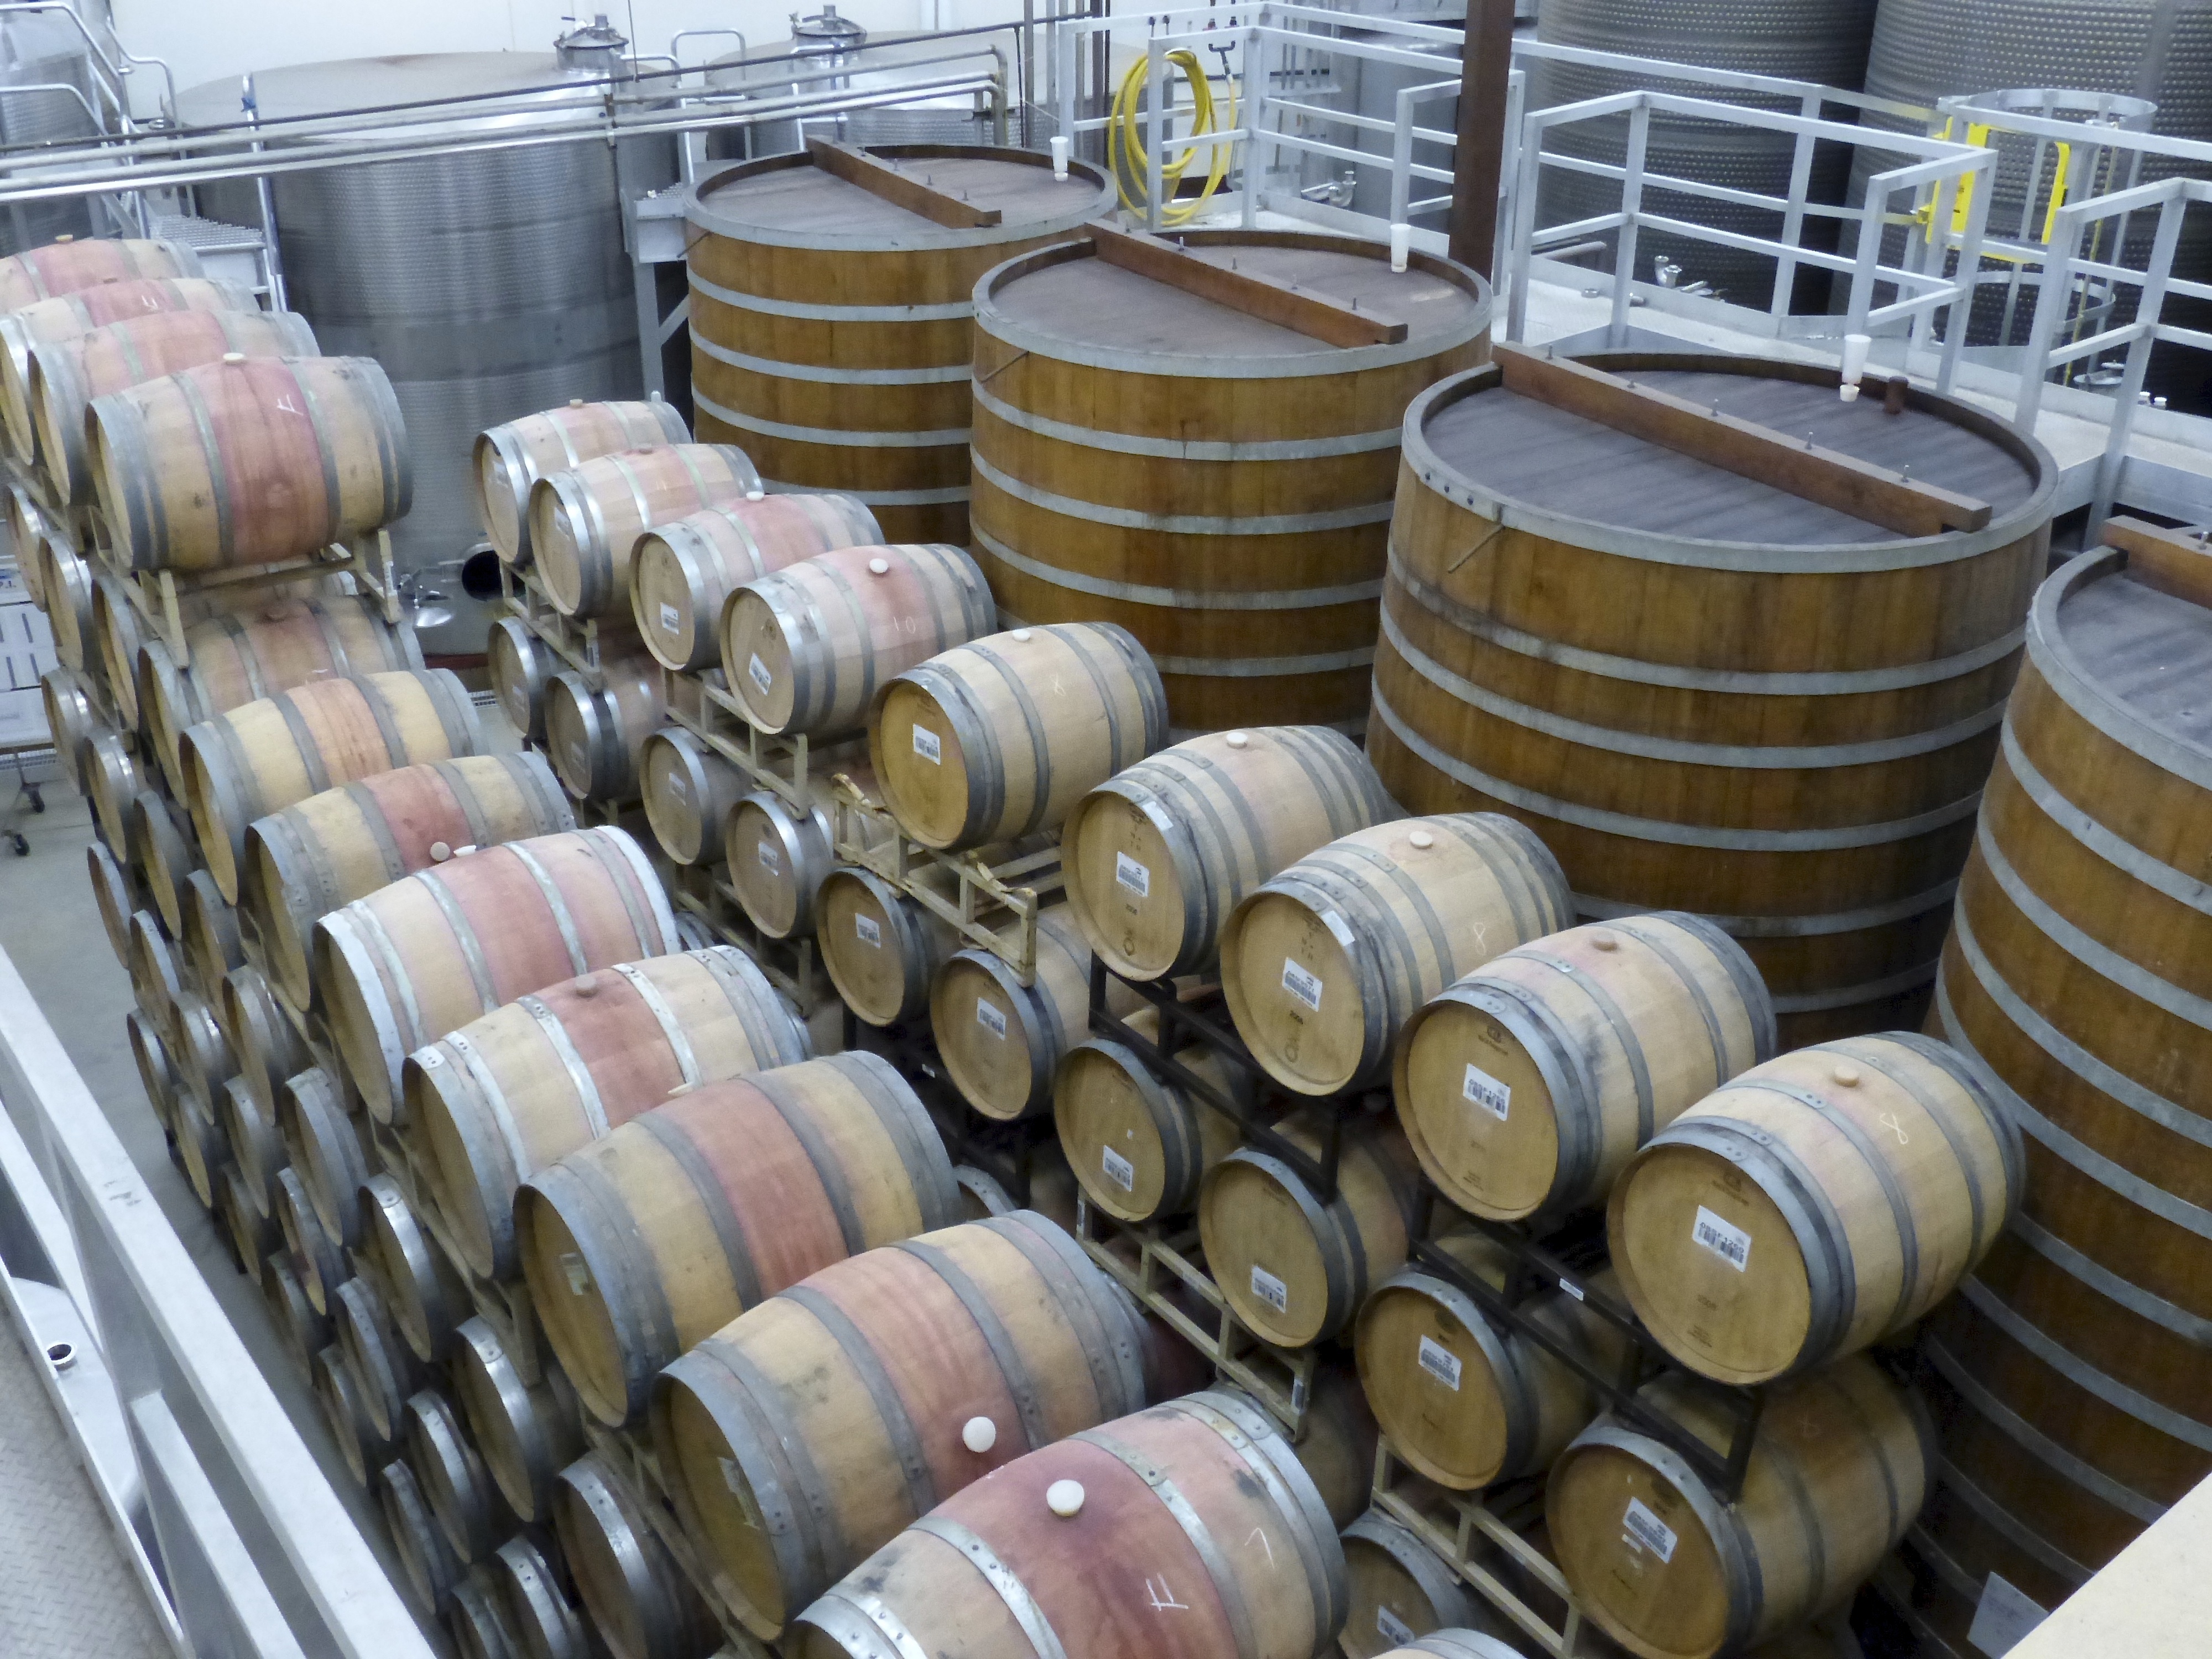
wood, vineyard, wine, valley, travel, usa, factory, california, barrel, production, barrels, napa, sterling, man made object